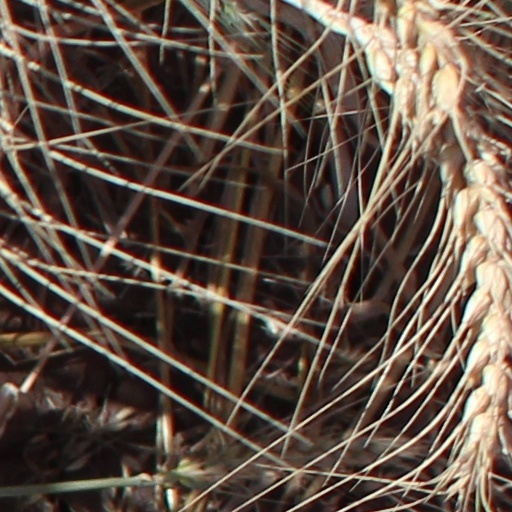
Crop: wheat